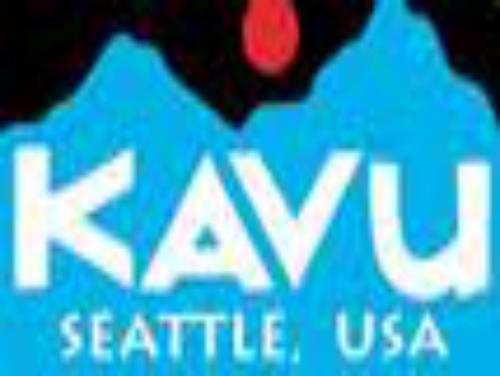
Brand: Kavu
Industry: Clothes